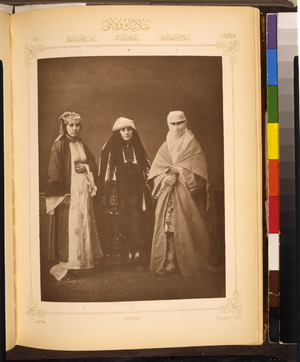
Pascal Sébah était un photographe ottoman prolifique et réputé qui a travaillé à la fois pour des clients ottomans et occidentaux. Le studio de Sébah a produit nombre de collections de photographies ethnographiques et de costumes, certaines dans le cadre d'une collaboration avec le peintre et archéologue Osman Hamdi Bey. Cette épreuve photomécanique est tirée d'une telle collaboration, un livre intitulé Les costumes populaires de la Turquie en 1873 (Costumes folkloriques [ou traditionnels] de la Turquie en 1873). Cet album représentant les costumes ethniques de l'ensemble de l'Empire ottoman a été commandé par le gouvernement ottoman pour la Foire Internationale de Vienne en 1873. Hamdi Bey et Victor Marie de Launay, un fonctionnaire ottoman, historien amateur, et artiste d'origine française en sont les auteurs. La photo montre les costumes traditionnels (de droite à gauche) d'une femme musulmane mariée de Selanik (Salonique), d'une femme juive mariée de Selanik (Salonique) et d'une femme bulgare de Perlèpè (Prilep). À l'époque de l'Empire
Le voile est un vêtement traditionnel ou religieux destiné généralement à masquer tout ou partie du corps et parfois du visage d'une femme.